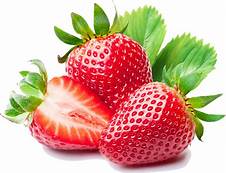
Label: Strawberry